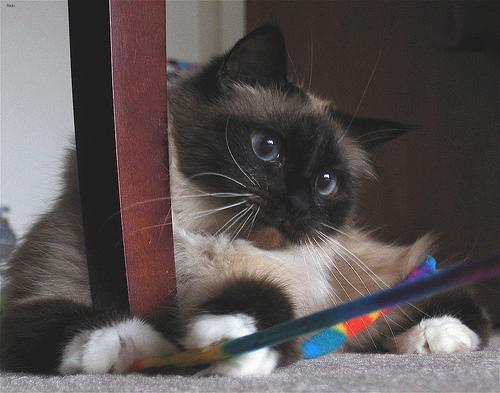
Birman